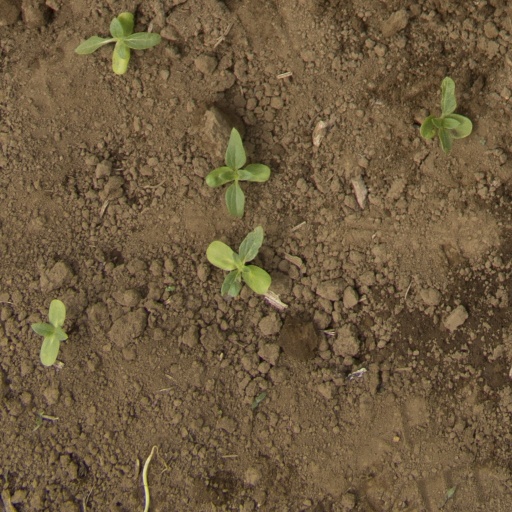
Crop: Jerusalem artichoke